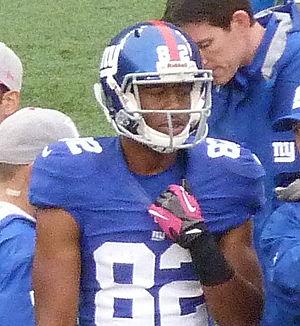
Rueben Randle, né le 7 mai 1991 à Bastrop, est un joueur américain de football américain.